Northstowe

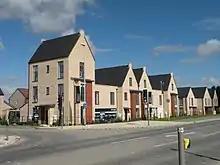
First houses built by Bloor Homes

In 2015 outline consent was also agreed in principle to build a further 3,500 homes, a town centre, 3 more schools including a secondary school education campus and a link road to the A14, plus a road linking the town to the Guided Busway. Planning permission was granted in January 2017. The homes in phase two could not be occupied until a major A14 upgrade was completed.